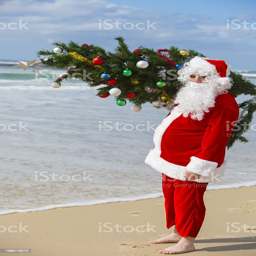
film character with a christmas tree royalty - free